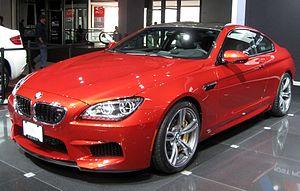
La BMW M6 est une automobile conçue par le constructeur allemand BMW qui se décline en plusieurs générations : M635 CSi E24, M6 E63/E64 et M6 F06/F12/F13.